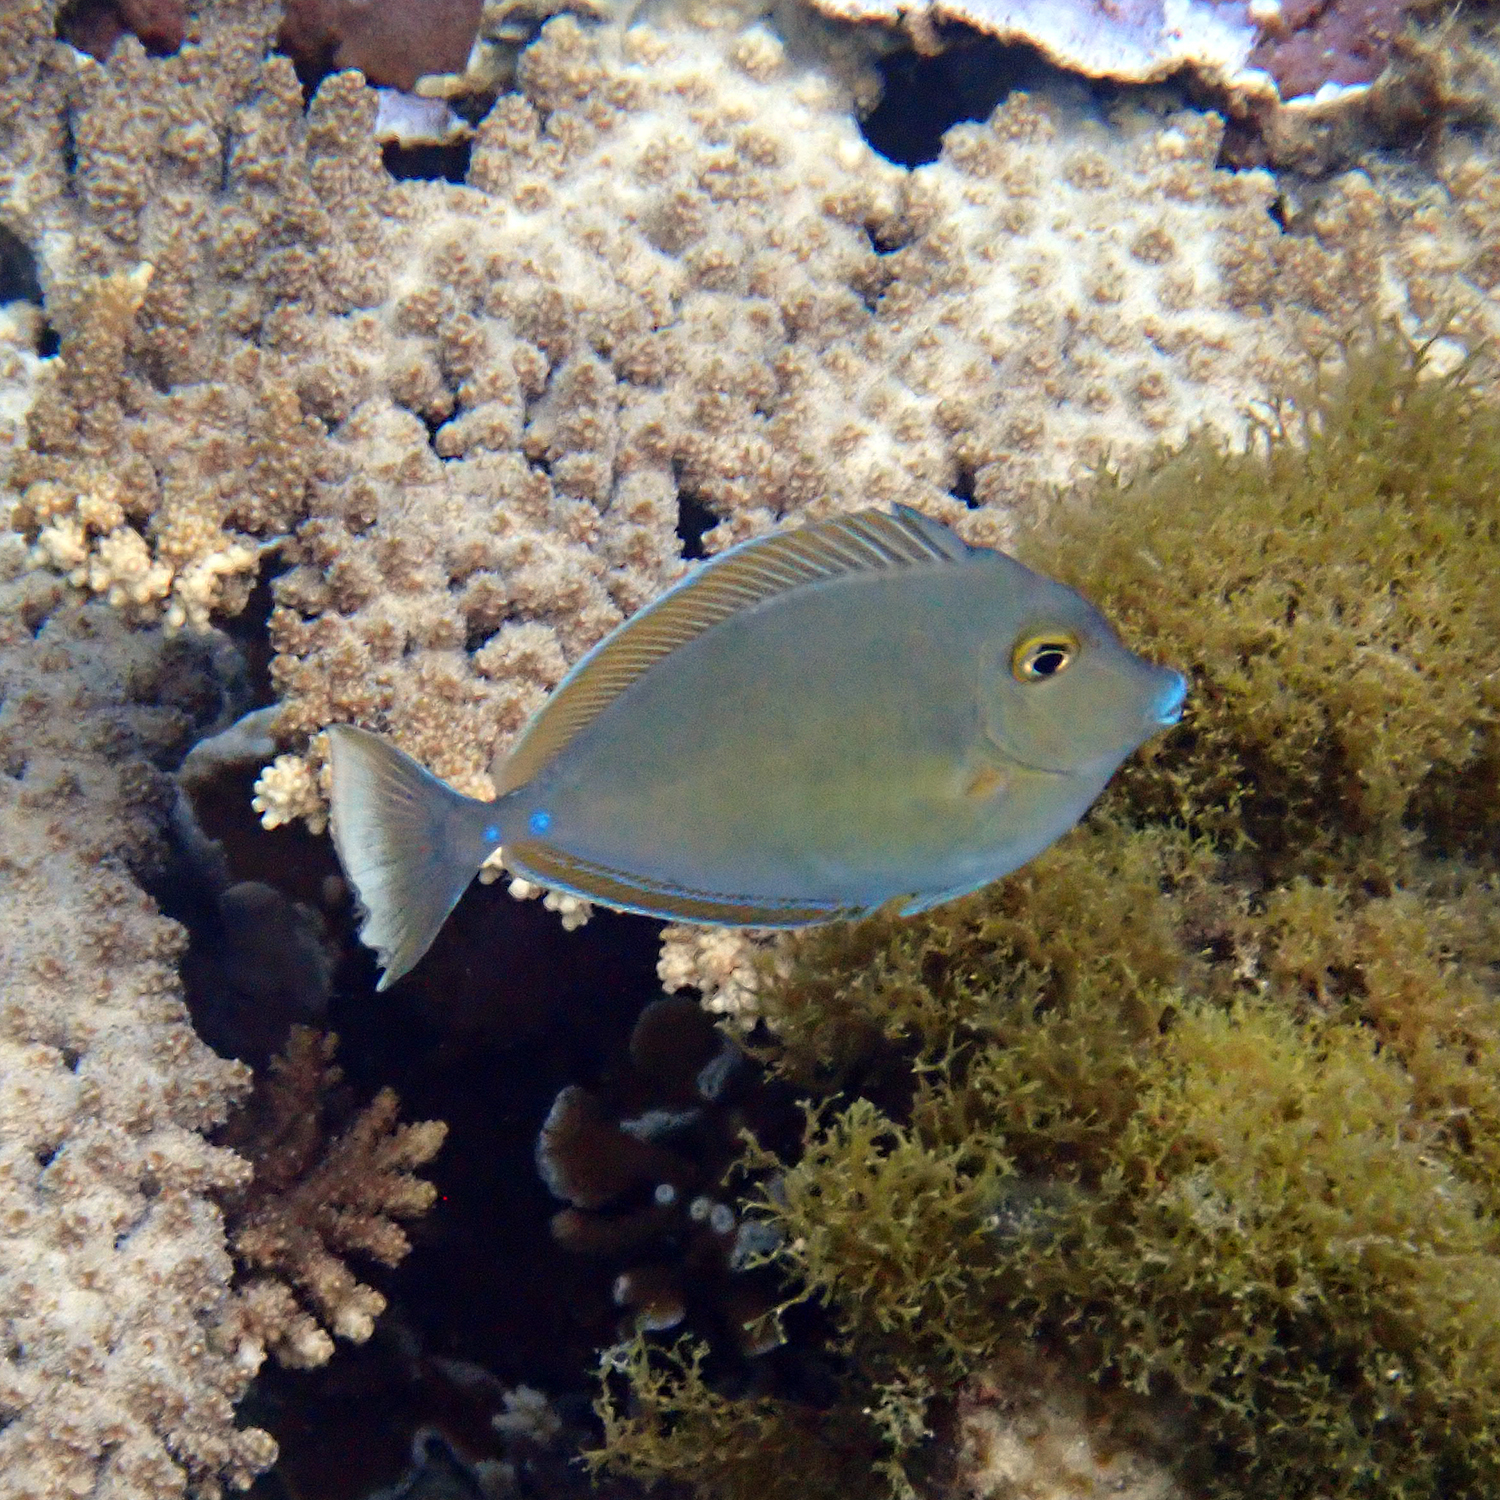
Naso unicornis (Bluespine Unicornfish)